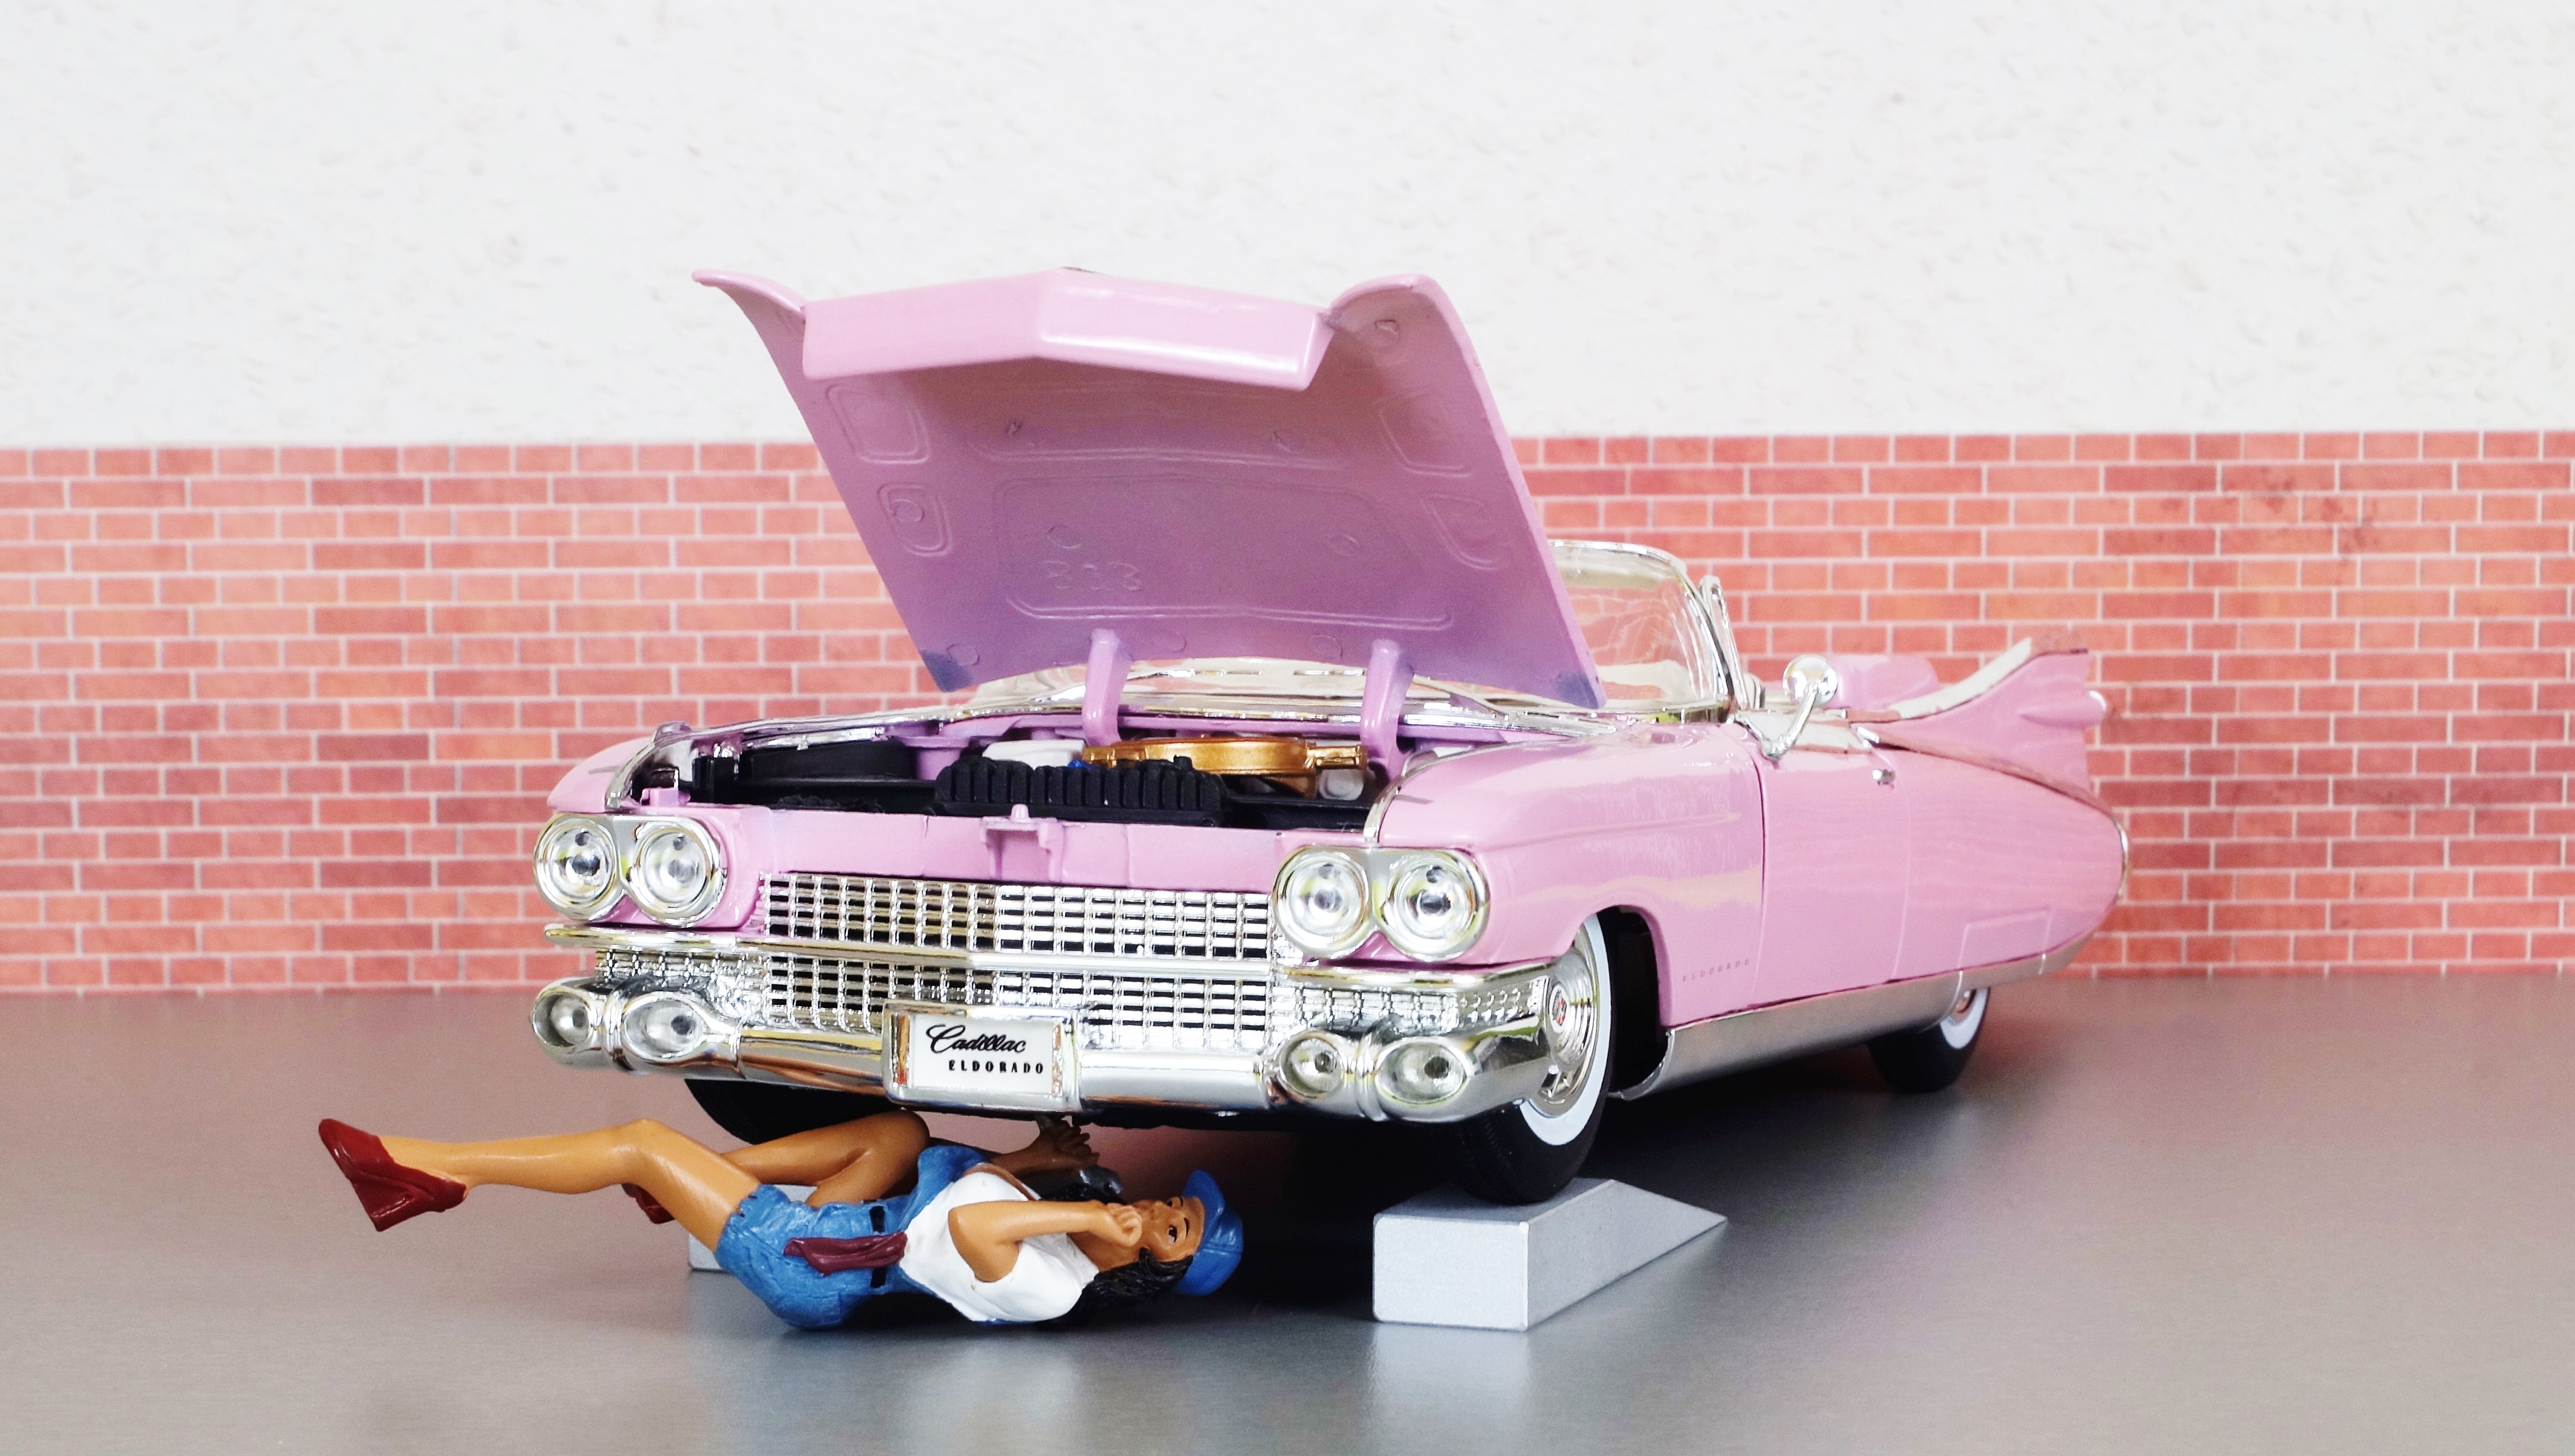
car, old, workshop, model, vehicle, usa, america, auto, pink, toy, automotive, oldtimer, classic, convertible, cadillac, diorama, mechanic, car breakdown, toy car, model car, land vehicle, cadillac eldorado, scale model, automobile make, automotive exterior, automotive design, luxury vehicle, full size car